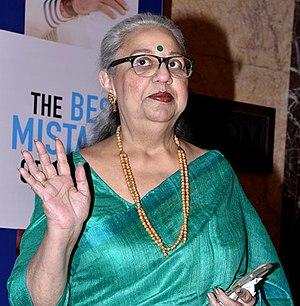
Honey Irani est une scénariste, actrice et réalisatrice indienne de Bollywood.